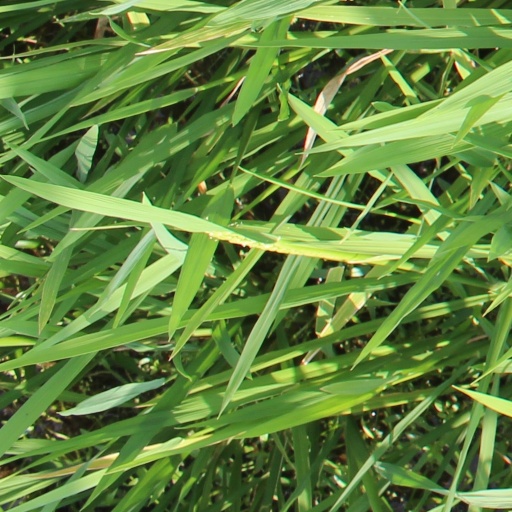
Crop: rice